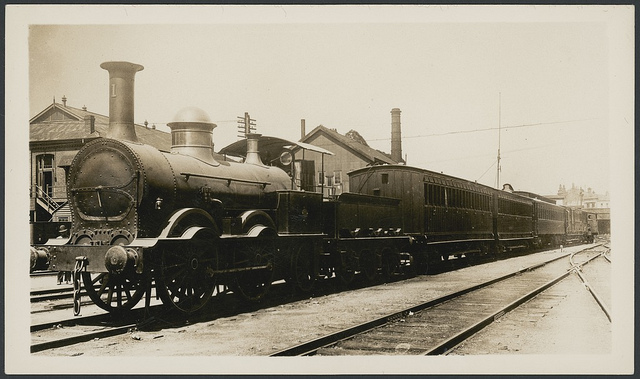
A steam powered locomotive traveling past a train station.

A very long steam train on train tracks.

A steam engine stopped on the rails at a train station.

This is a steam-powered train from the 1800s.